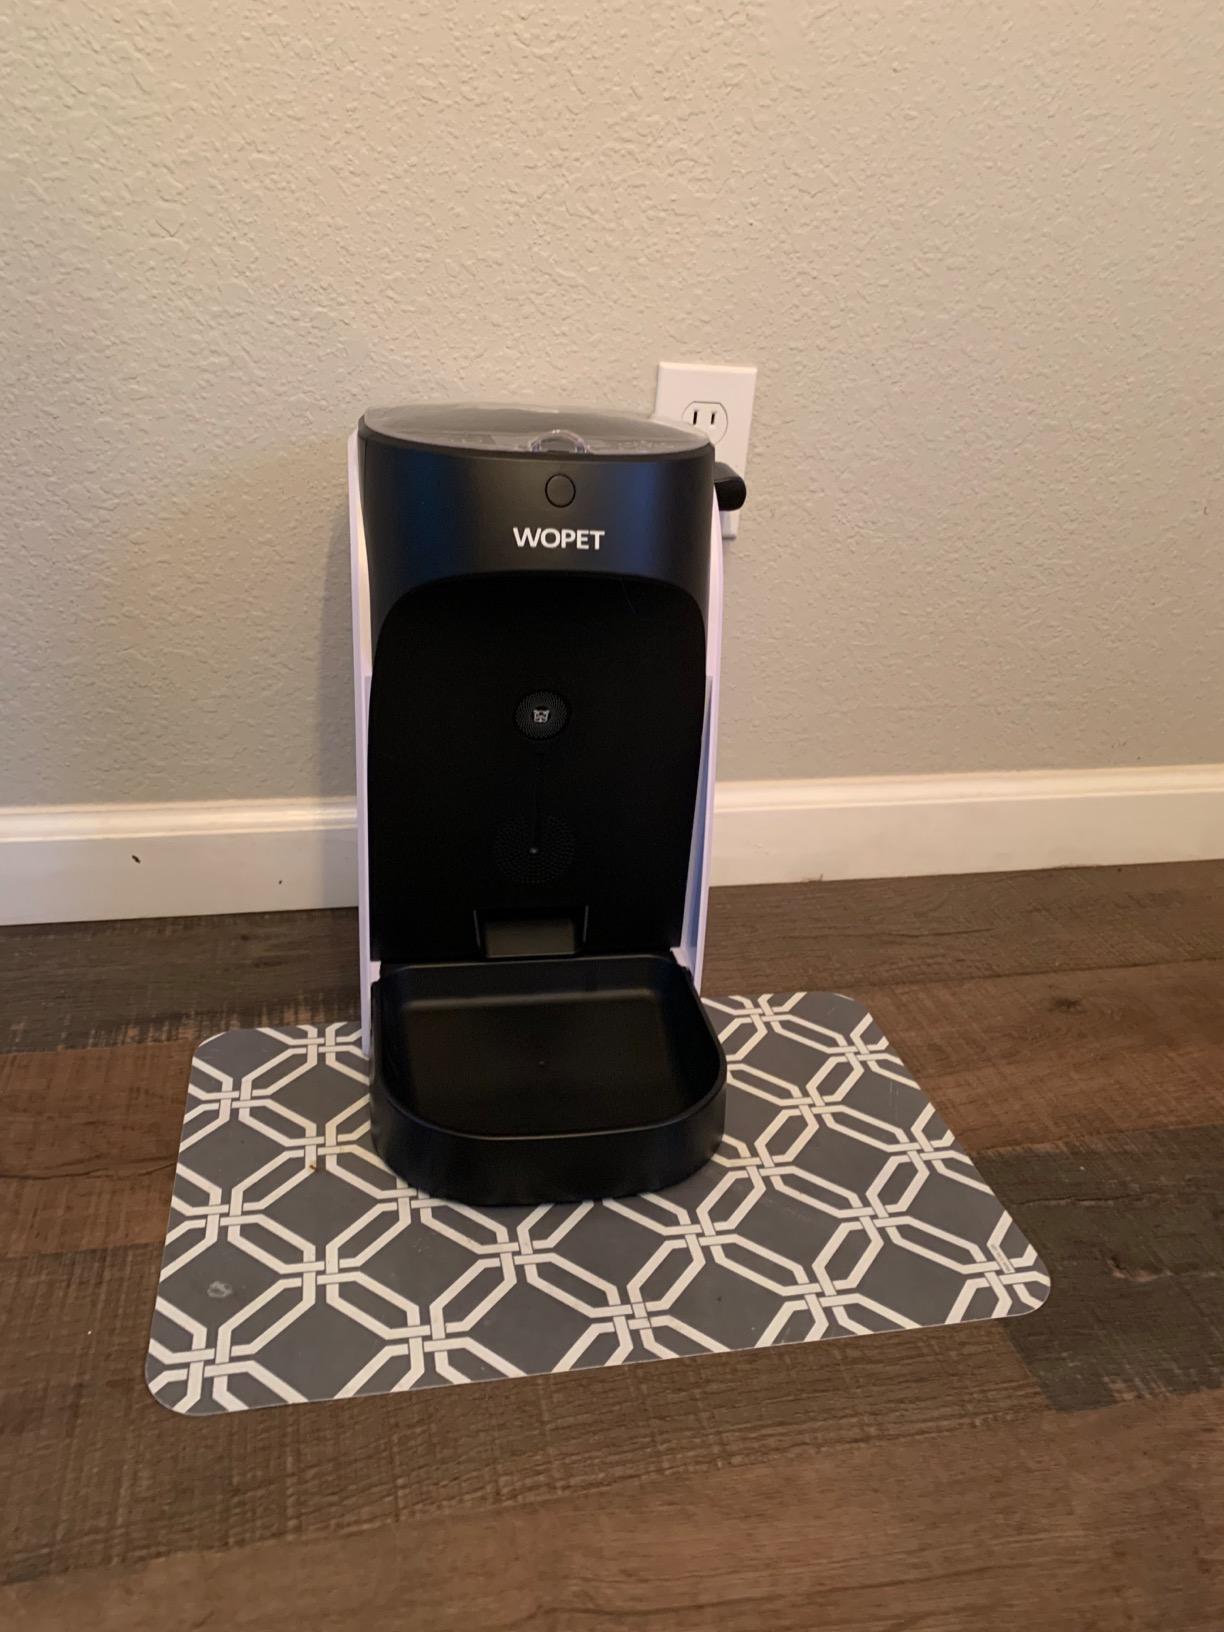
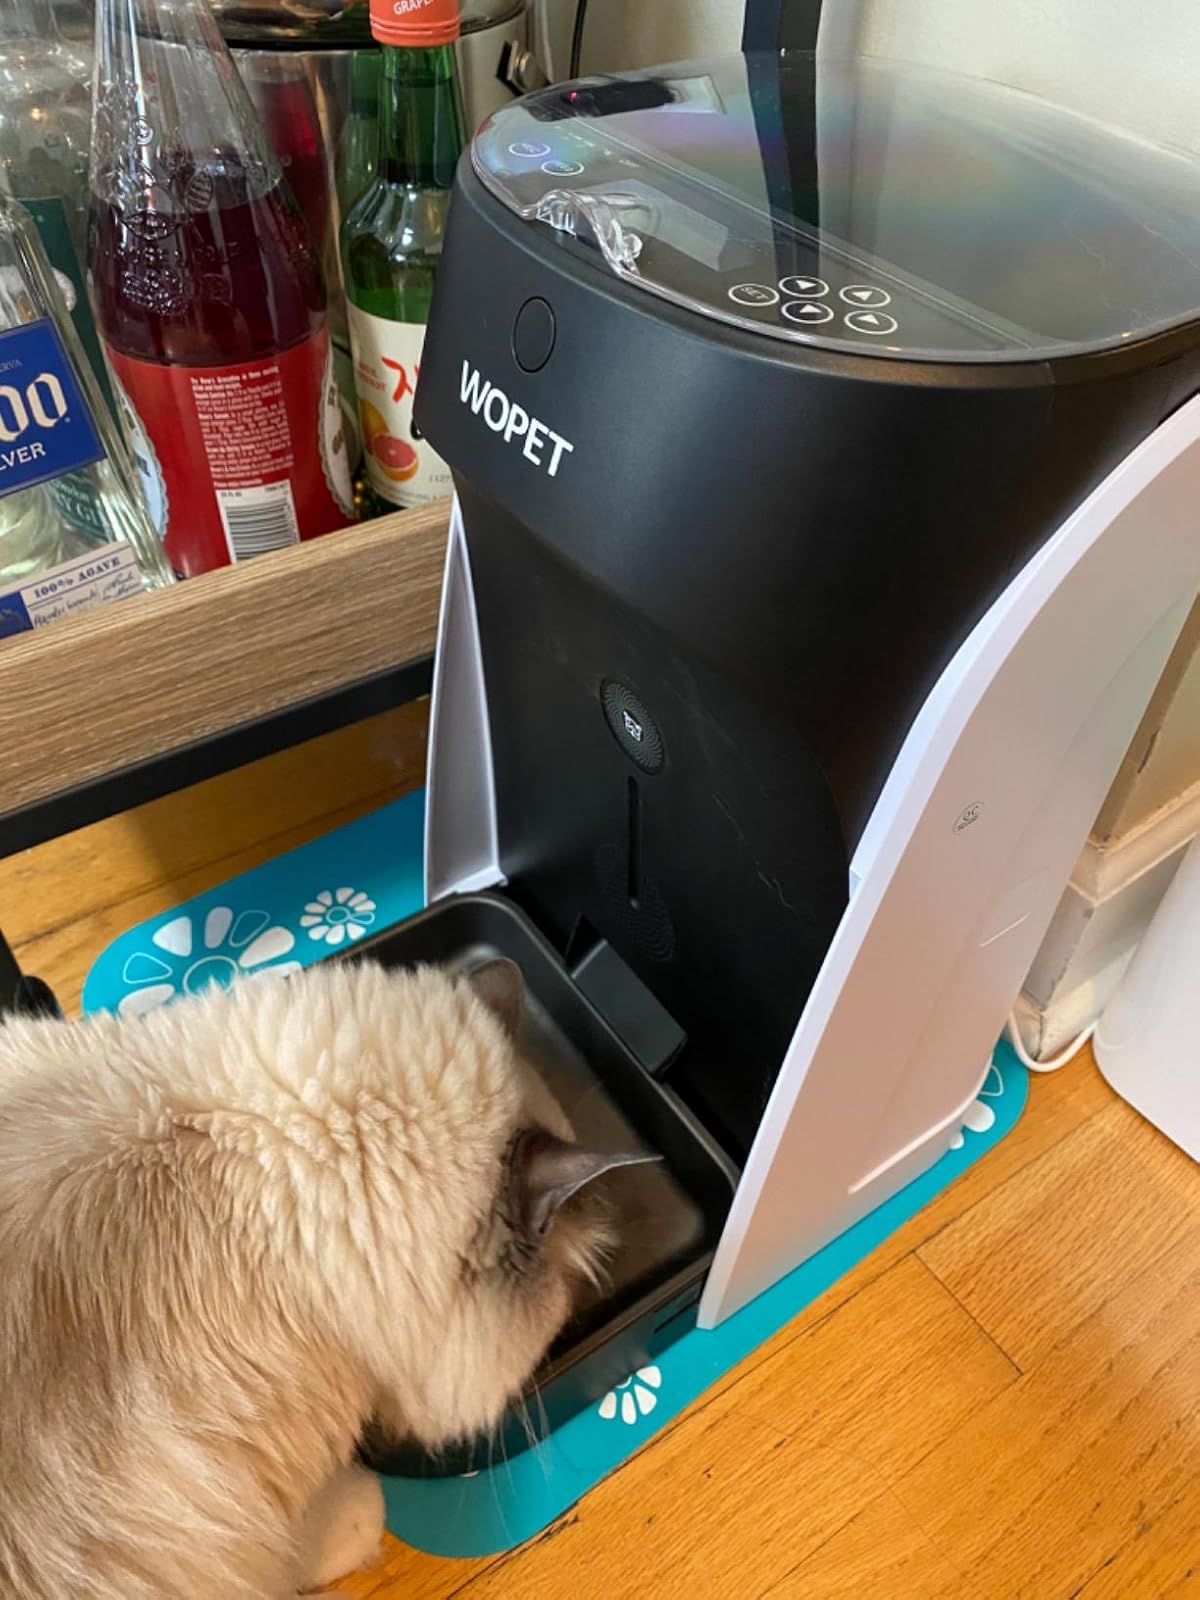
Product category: items_feeder
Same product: yes